Campo San Polo

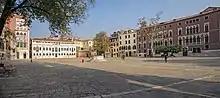
Campo San Polo

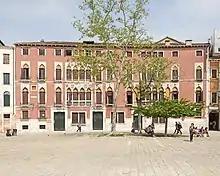
Facade of "Palazzo Soranzo" in "Campo San Polo"

The Campo San Polo is the largest campo in Venice, Italy, the second largest Venetian public square after the Piazza San Marco. It is located in the Sestiere San Polo.